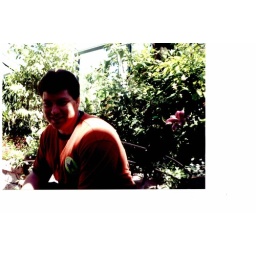
Aaron in a butterfly house